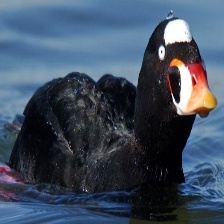
Species: SURF SCOTER
Scientific name: MELANITTA PERSPICILLATA
ImageNet parent category: drake